Constantine P. Cavafy

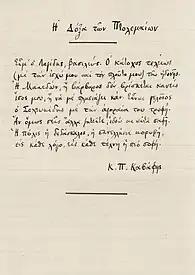
Manuscript of Cavafy's "Ptolemaic glory" (Η δόξα τῶν Πτολεμαίων).

Cavafy wrote over a dozen historical poems about famous historical figures and regular people. He was mainly inspired by the Hellenistic era with Alexandria at primary focus. Other poems originate from Helleno-romaic antiquity and the Byzantine era. Mythological references are also present. The periods chosen are mostly of decline and decadence (e.g. Trojans); his heroes facing the final end. His historical poems include: "The Glory of the Ptolemies", "In Sparta", "Come, O King of Lacedaemonians", "The First Step", "In the Year 200 B.C.", "If Only They Had Seen to It", "The Displeasure of Seleucid", "Theodotus", "Alexandrian Kings", "In Alexandria, 31 B.C.", "The God Forsakes Antony", "In a Township of Asia Minor", "Caesarion", "The Potentate from Western Libya", "Of the Hebrews (A.D. 50)", "Tomb of Eurion", "Tomb of Lanes", "", "Perilous Things", "From the School of the Renowned Philosopher", "A Priest of the Serapeum", "Kleitos Illness", "If Dead Indeed", "In the Month of Athyr", "Tomb of Ignatius", "From Ammones Who Died Aged 29 in 610", "Aemilianus Monae", "Alexandrian, A.D. 628-655", "Kaisarion (poem)", "In Church", "Morning Sea" (a few poems about Alexandria were left unfinished at his death).